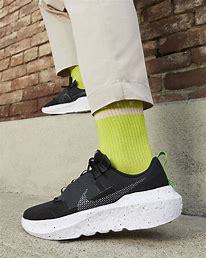
Brand: Nike
Model: Crater Impact